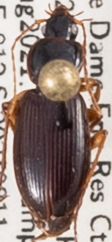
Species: Synuchus impunctatus
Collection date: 2021-08-11
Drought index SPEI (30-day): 0.142
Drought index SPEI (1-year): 0.272
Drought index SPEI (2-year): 1.28